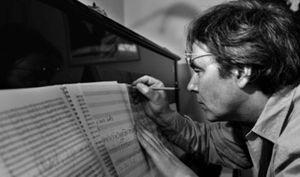
Joep Franssens, né le 13 janvier 1955 à Groningue, est un compositeur néerlandais.